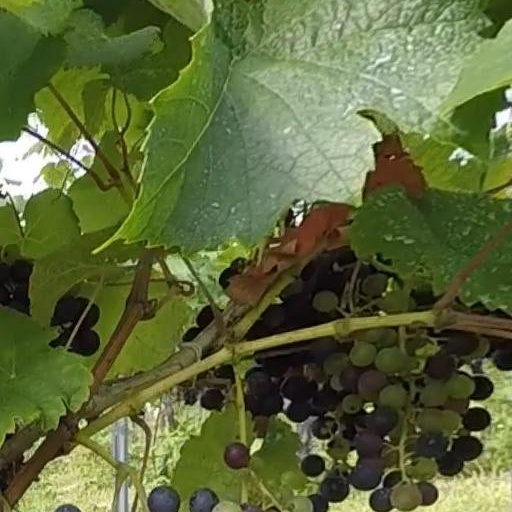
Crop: grape